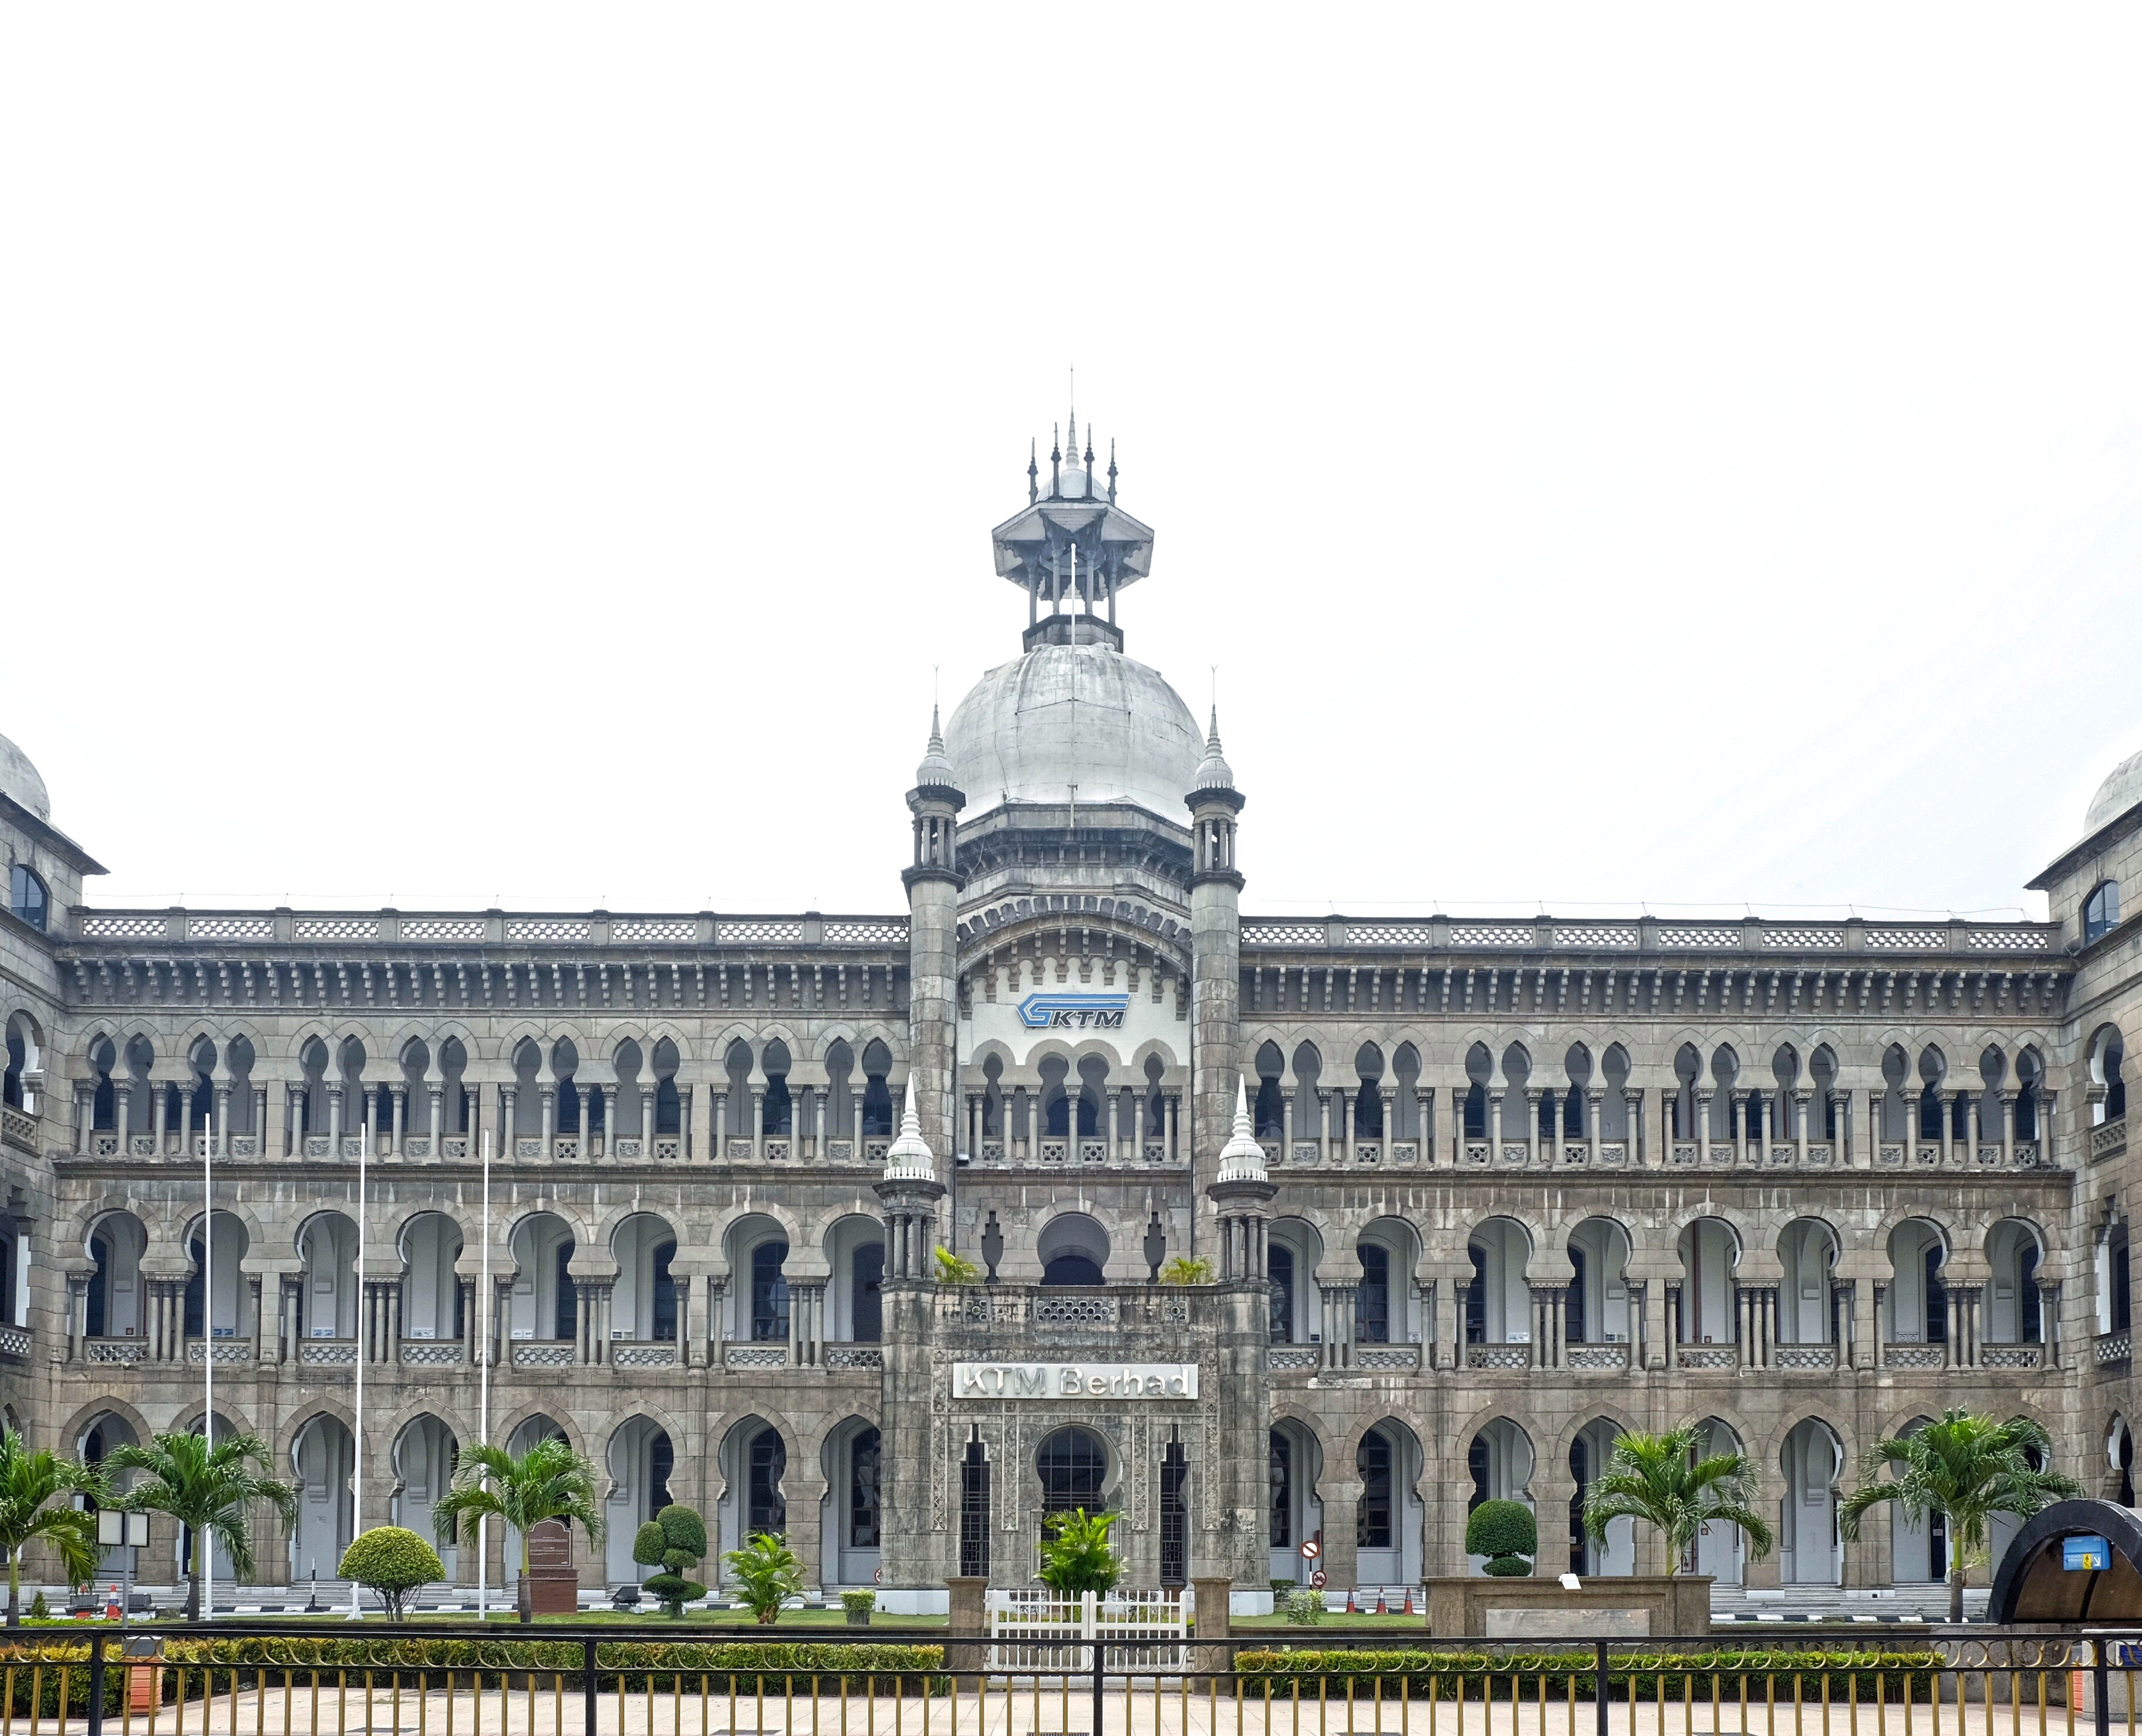
building, palace, plaza, landmark, facade, basilica, stately home, classical architecture, historic site, presidential palace